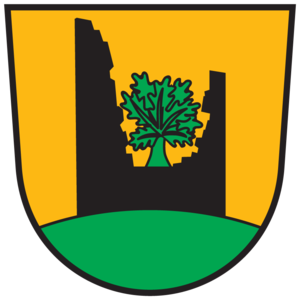
Moosburg est une commune autrichienne du district de Klagenfurt-Land en Carinthie.